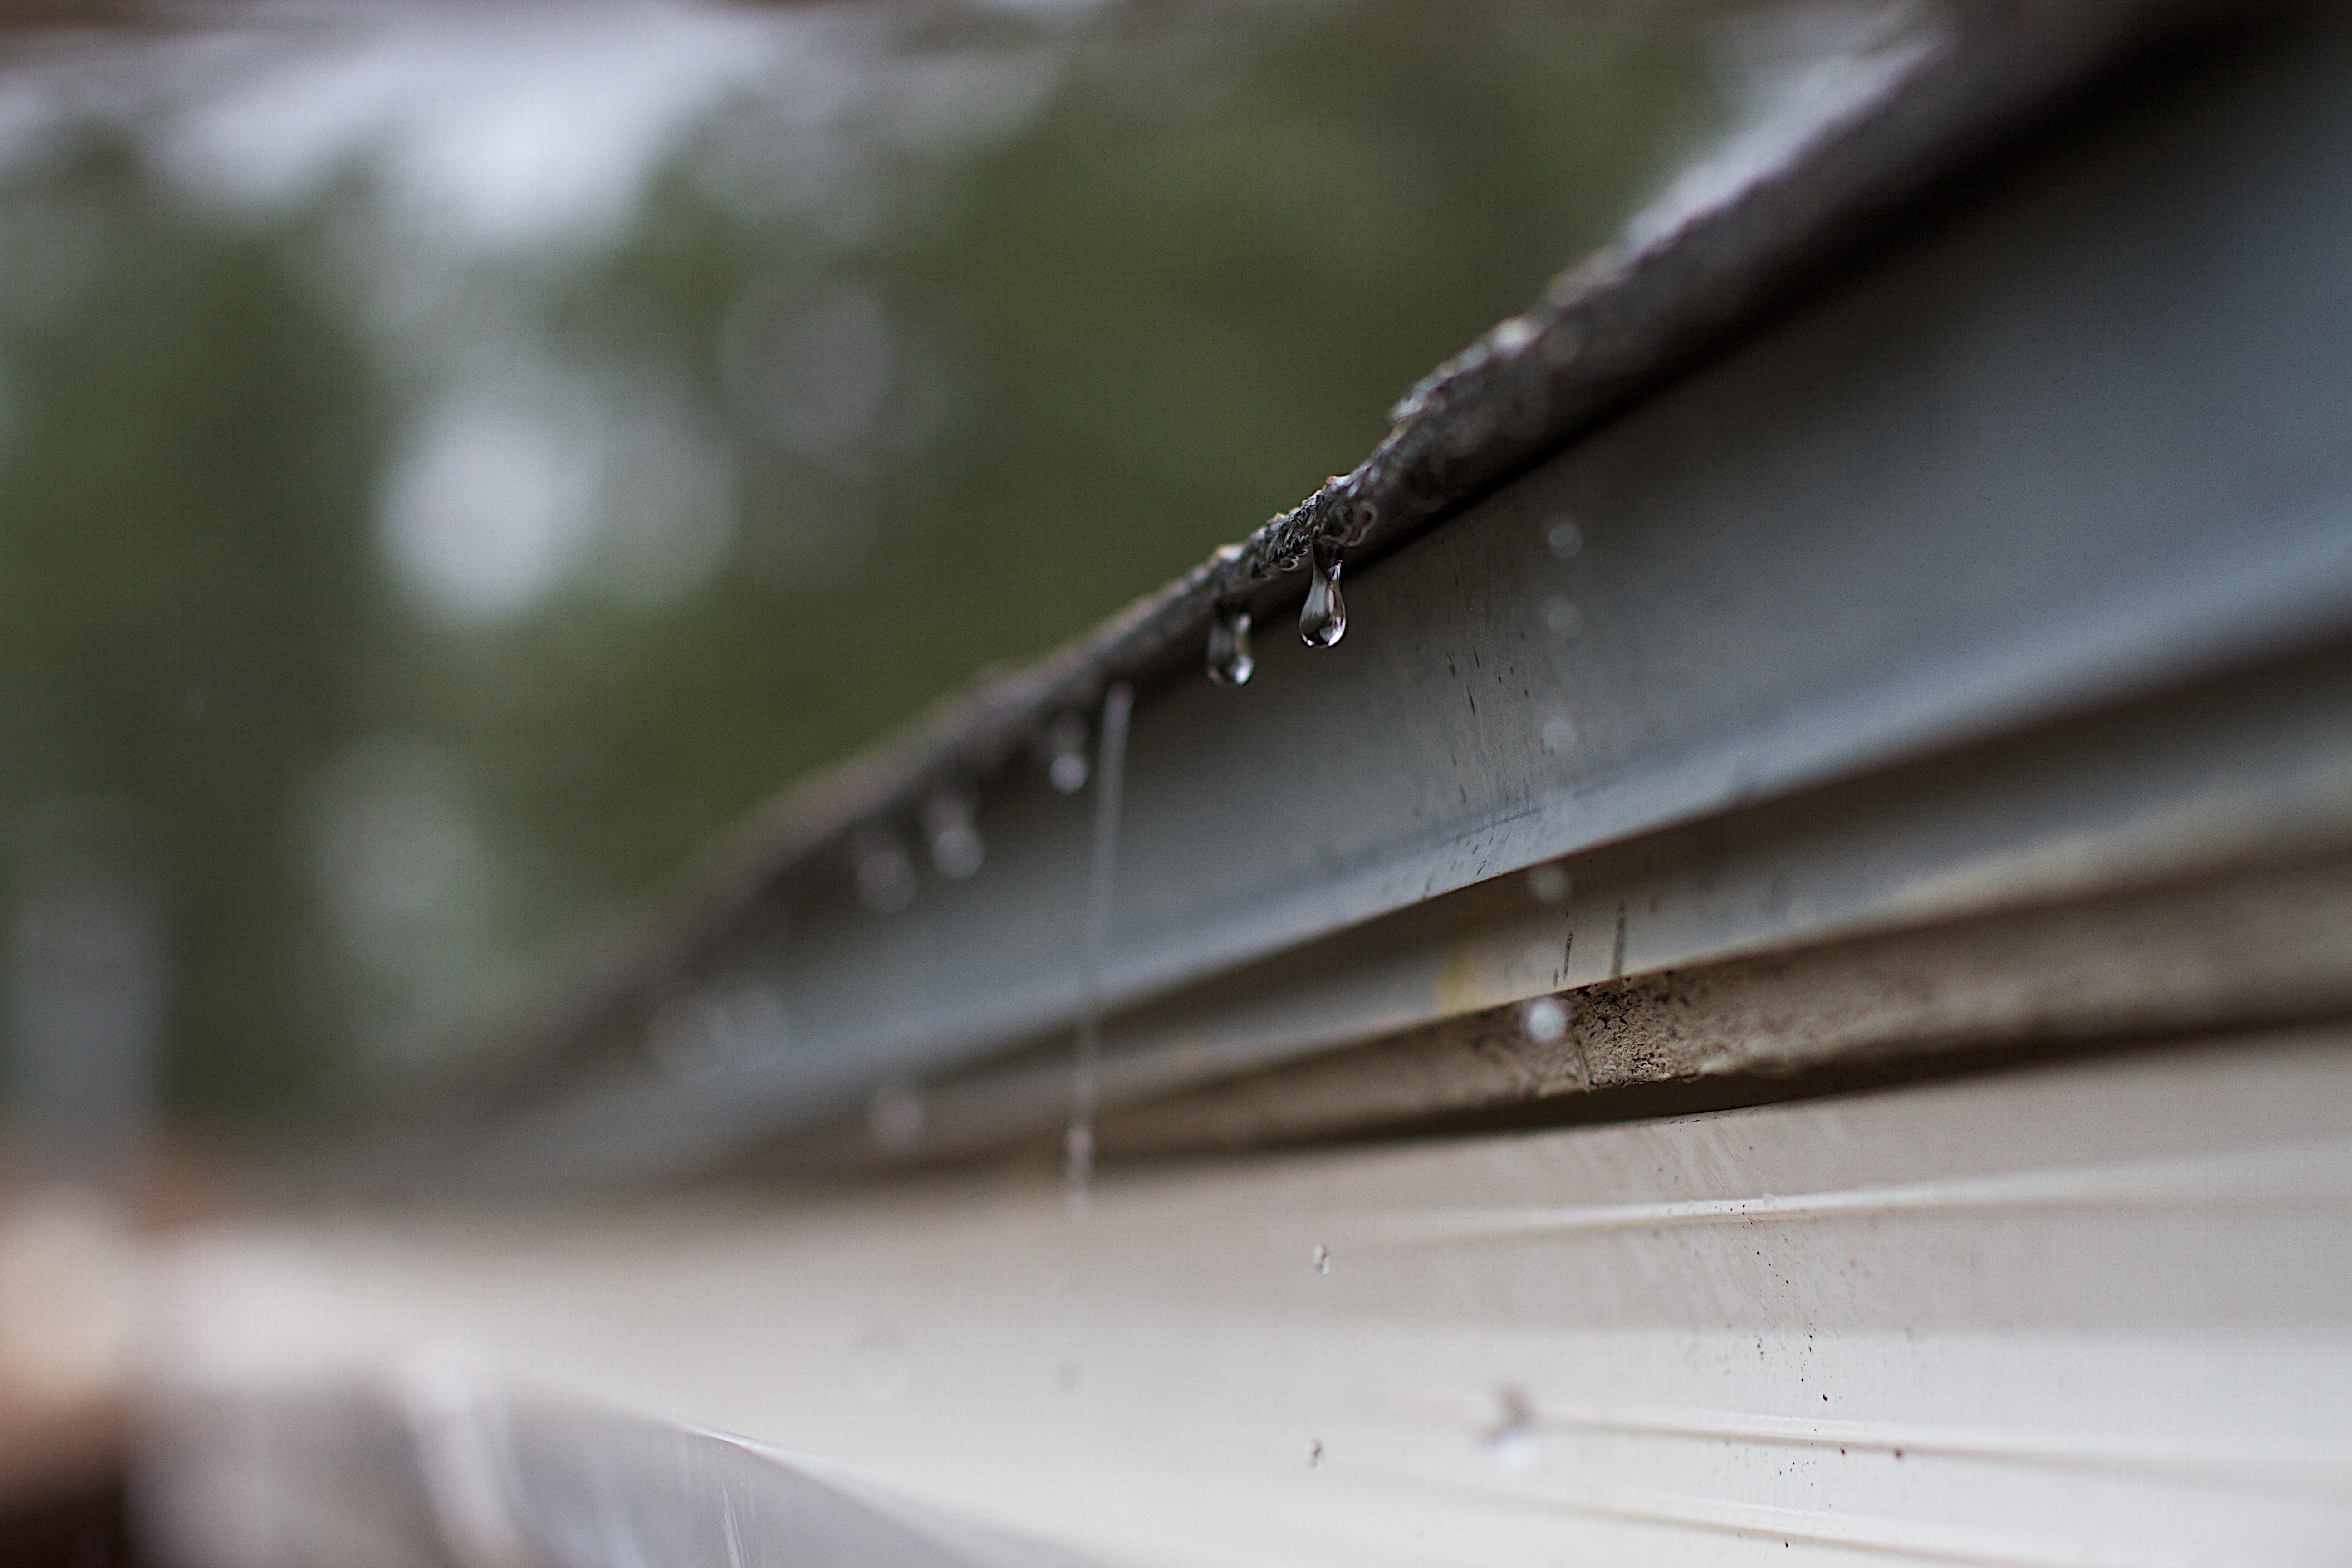
wing, light, wood, white, sunlight, rain, leaf, window, glass, line, green, reflection, color, material, close up, gutter, macro photography